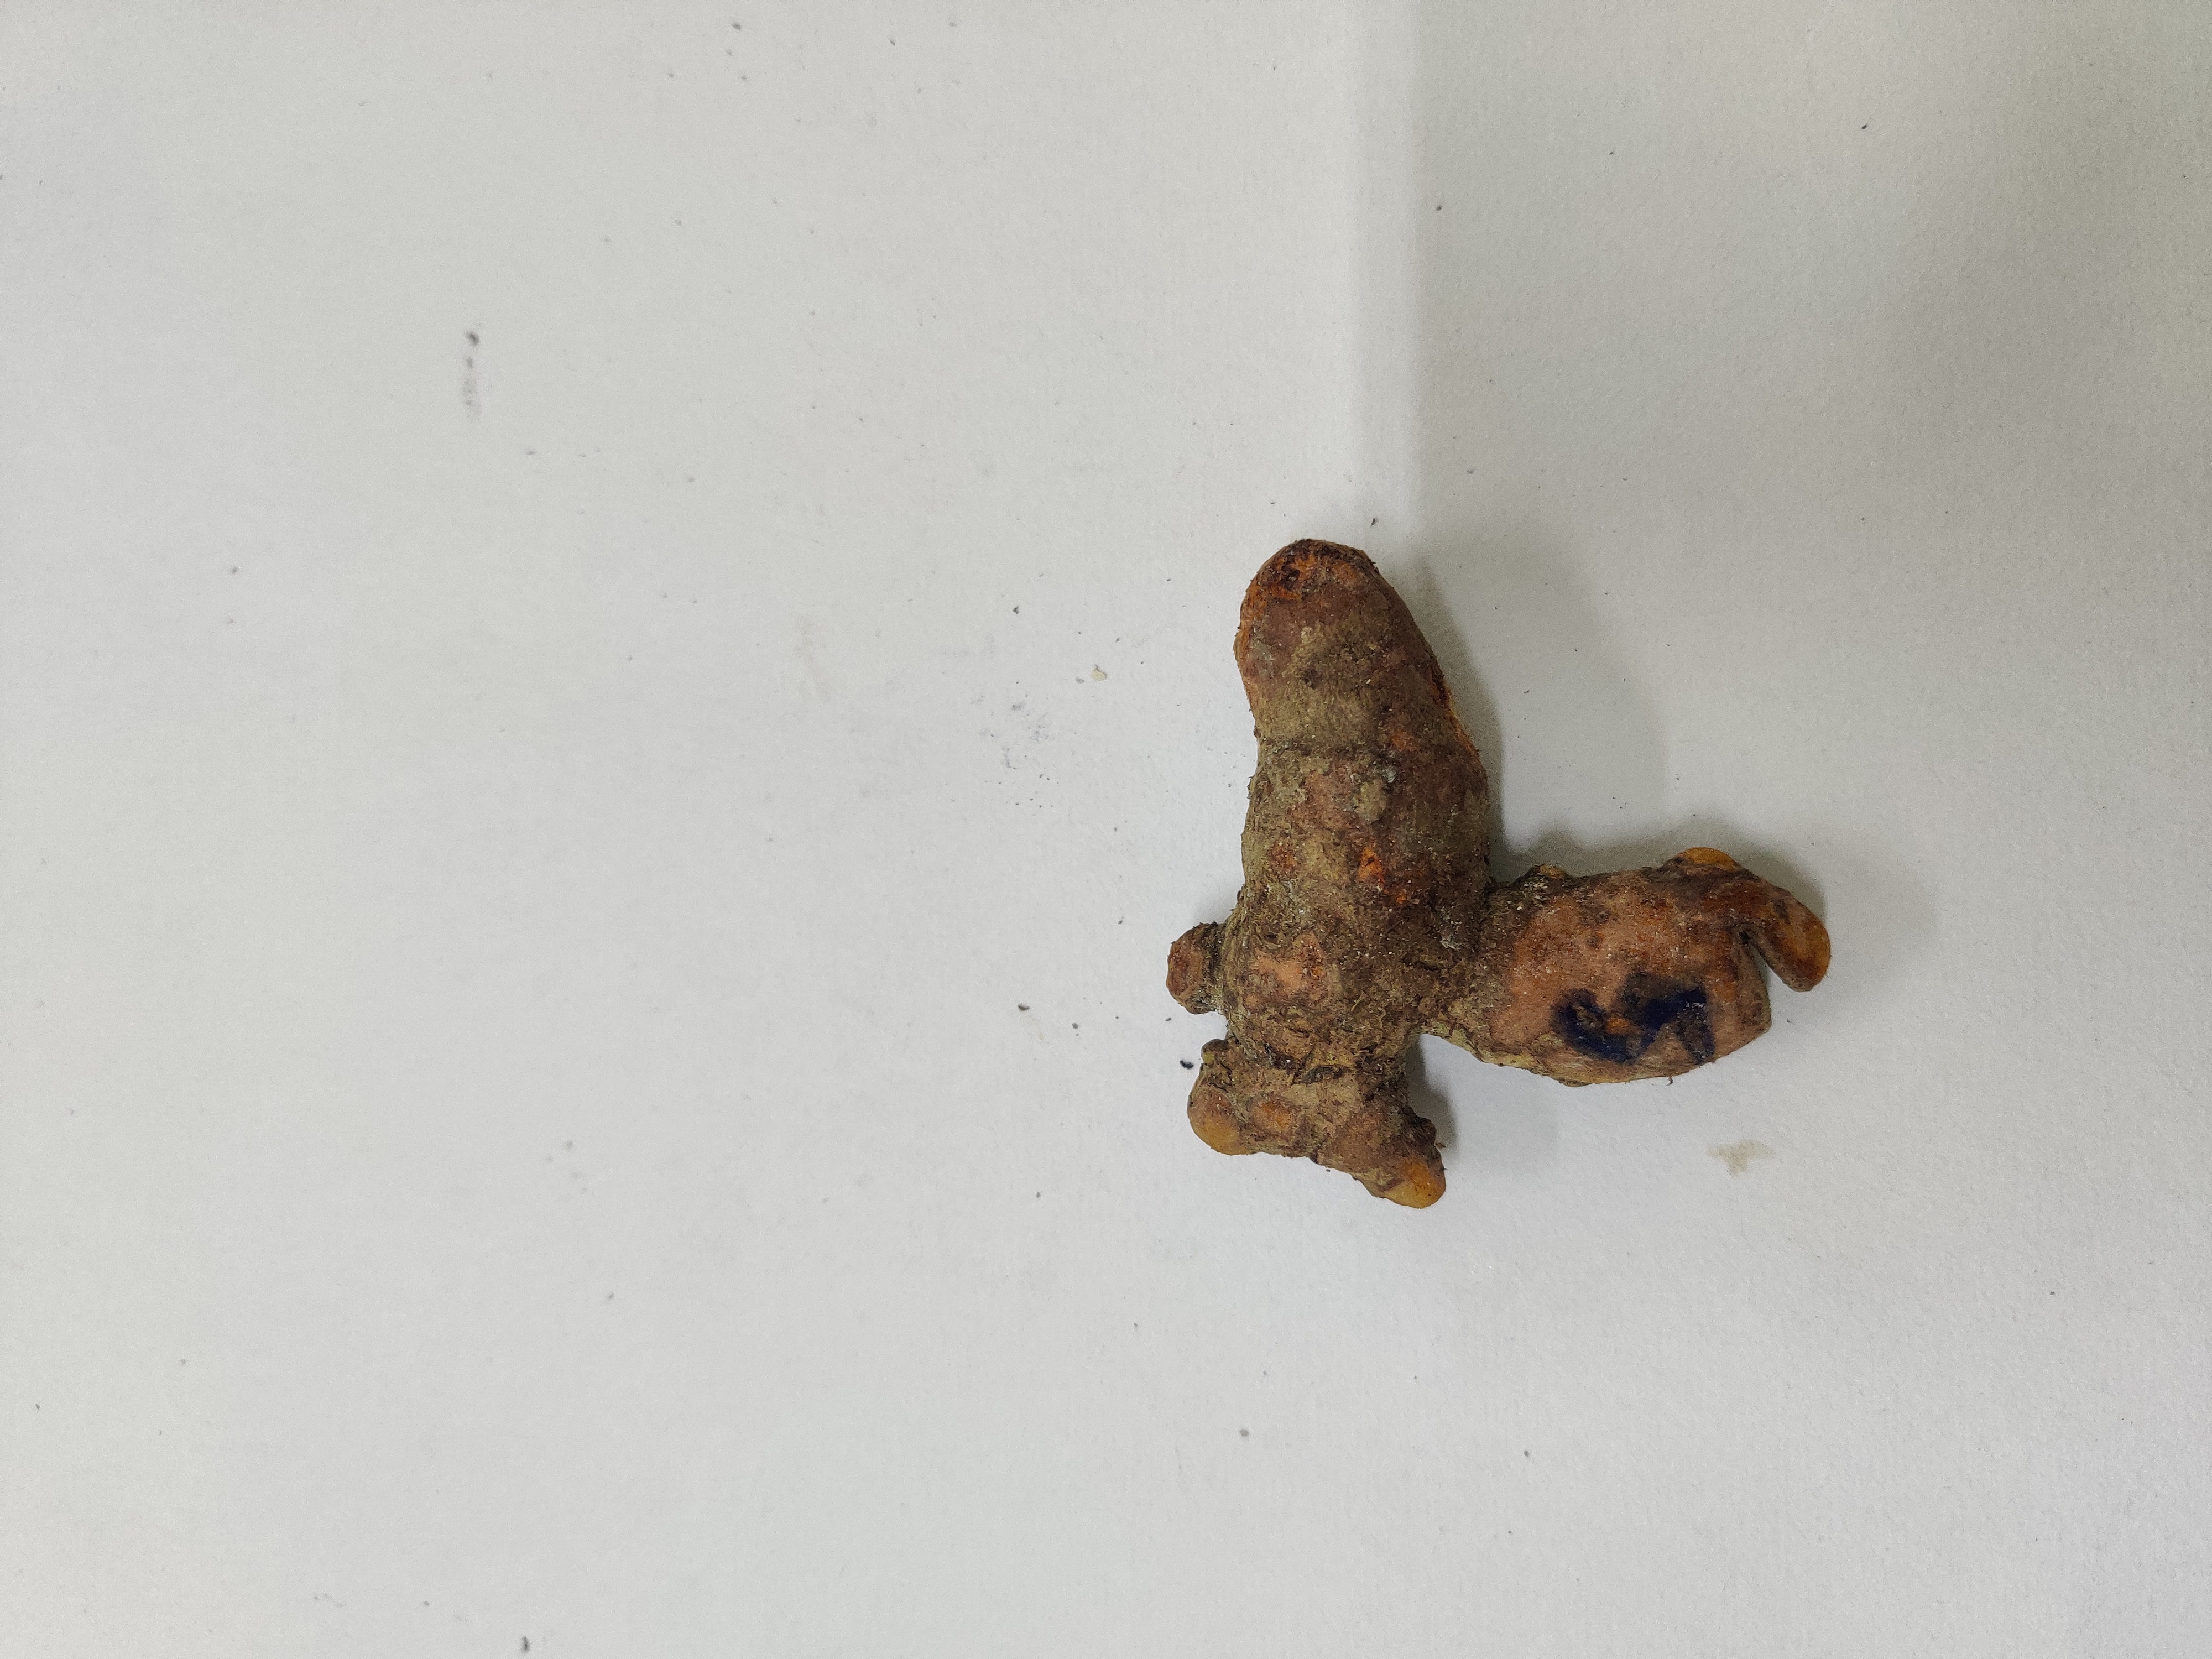
Crop: Turmeric
Condition: Damaged